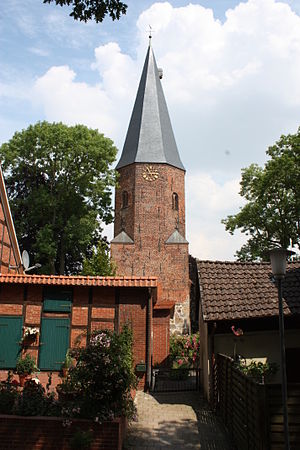
Barnstorf
St. Veit-Kirke i Barnstorf
Barnstorf er en kommune i i Landkreis Diepholz i den tyske delstat Niedersachsen. Den ligger omkring 15 km nordøst for byen Diepholz.